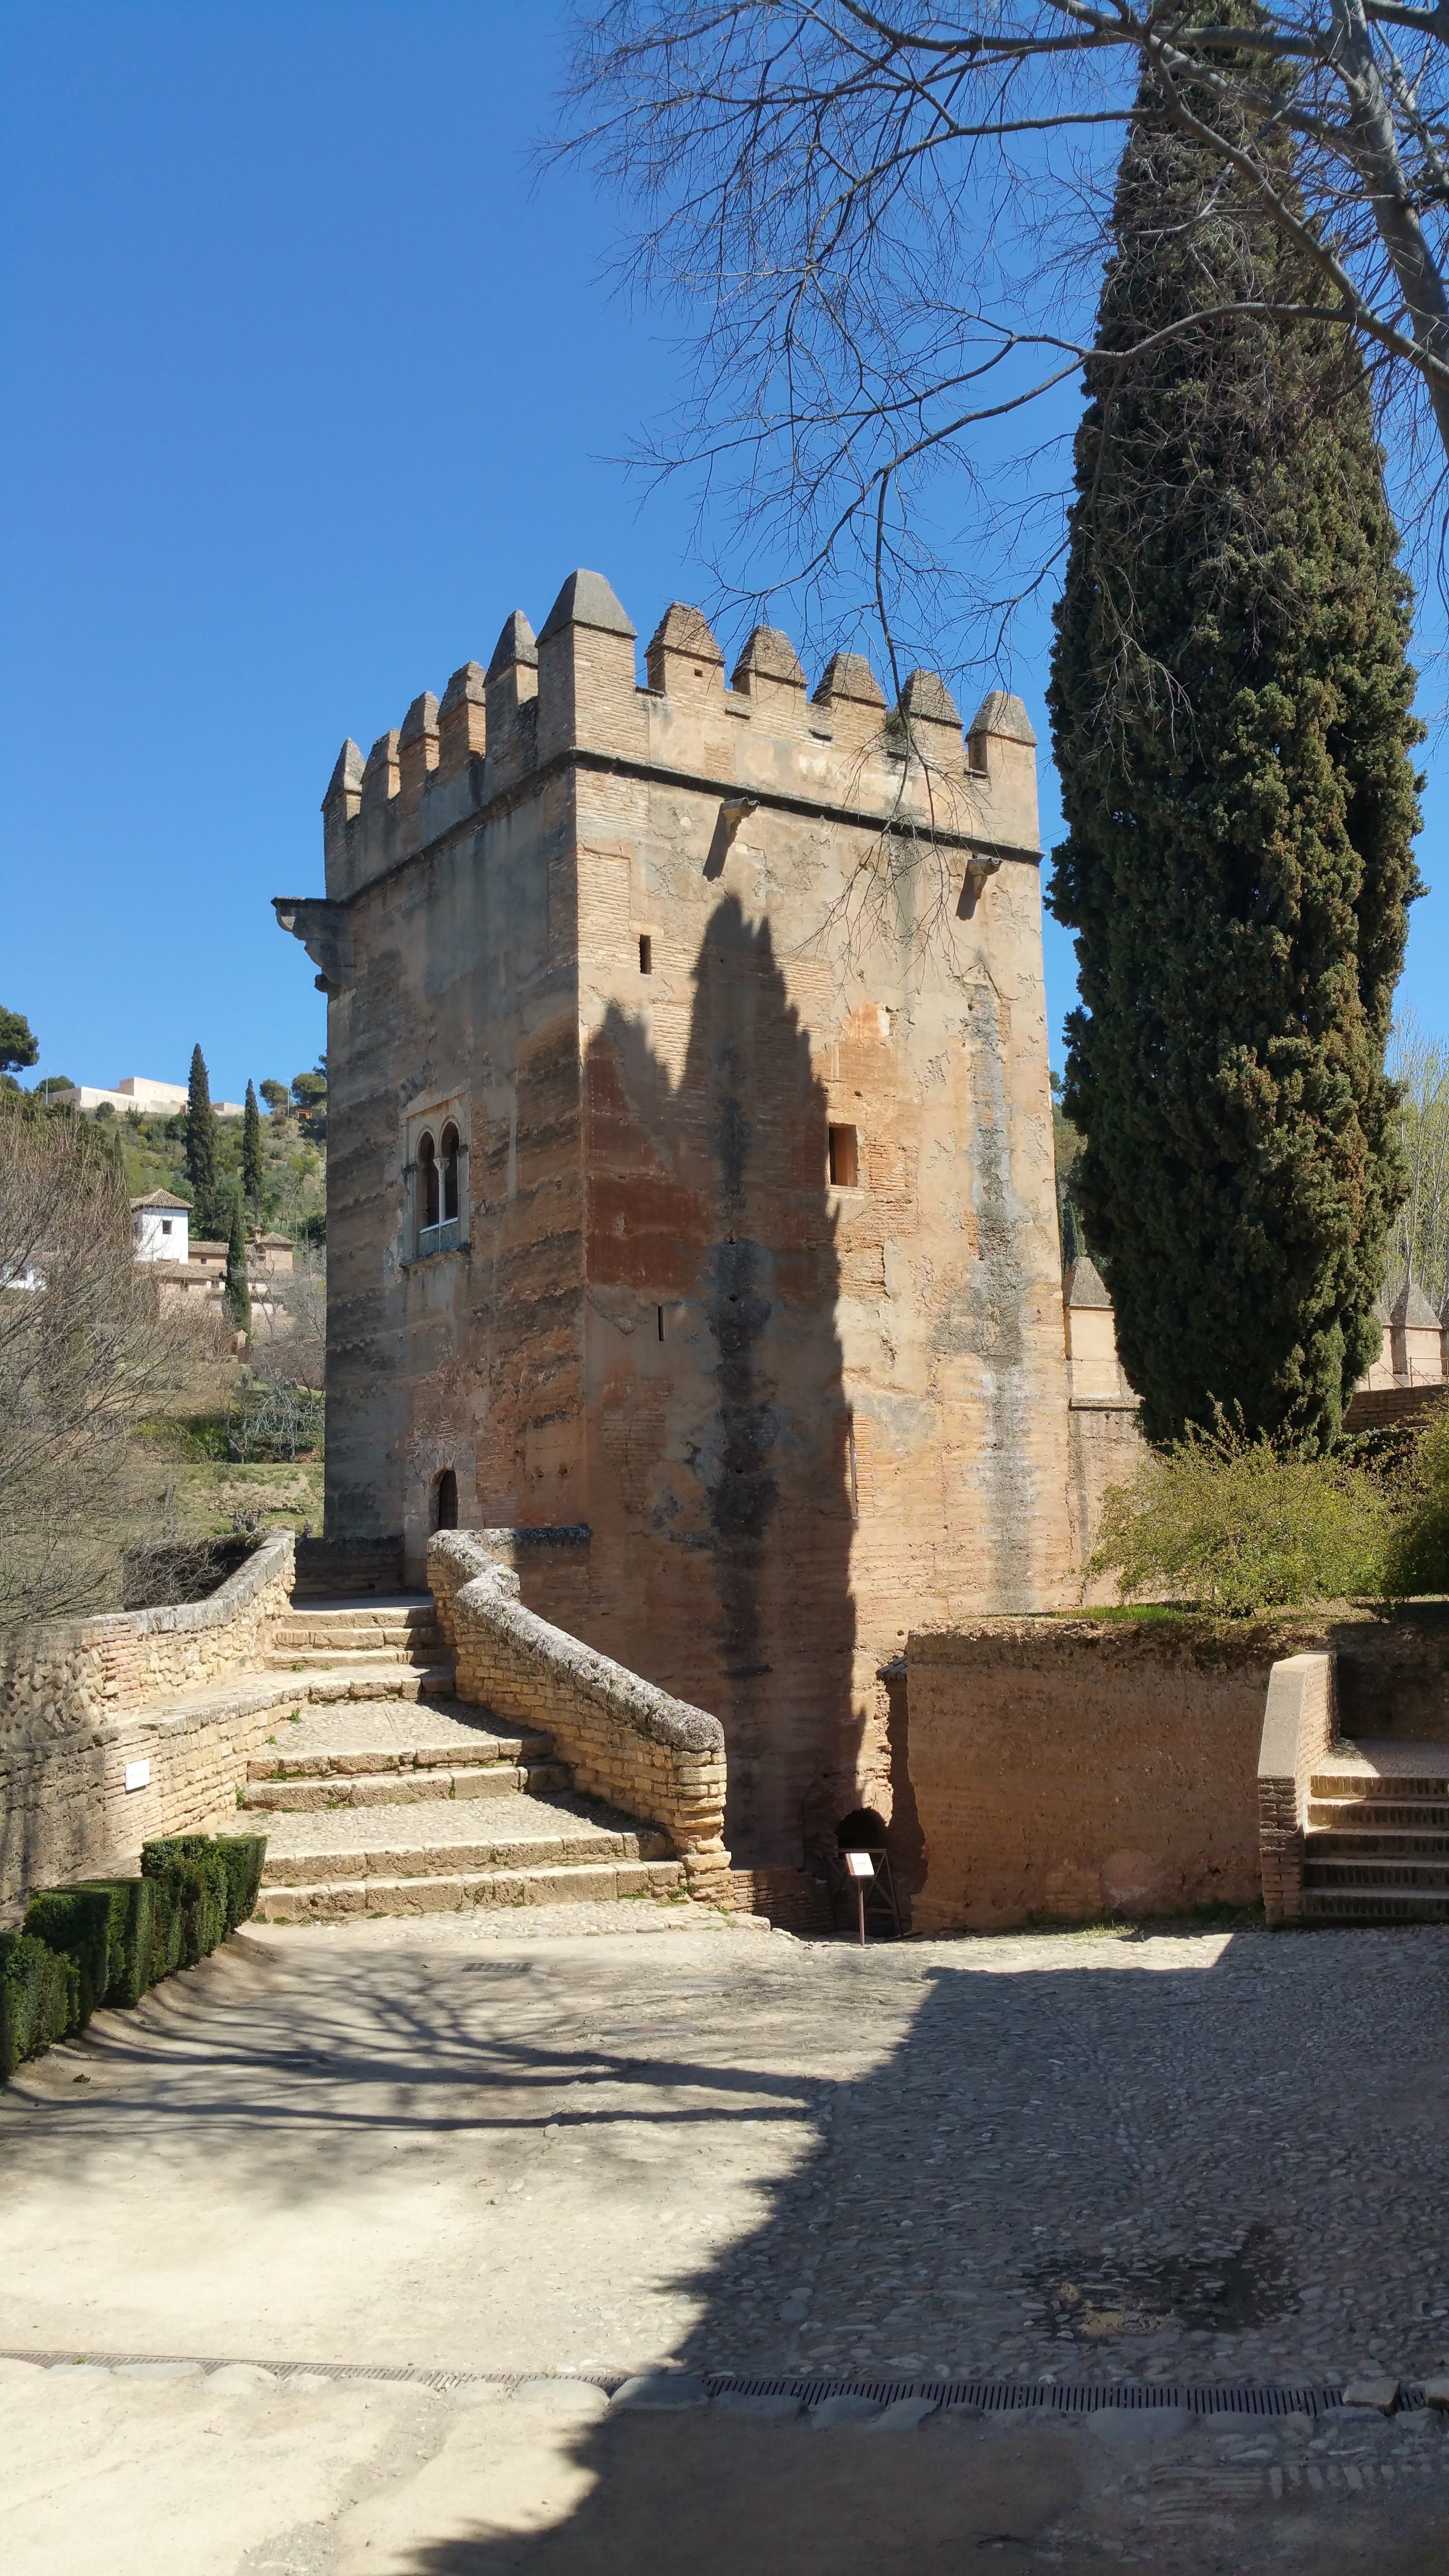
building, chateau, panorama, castle, landmark, church, chapel, fortification, place of worship, fortress, ruins, monastery, royal, granada, middle ages, alhambra, calat alhamra, pavillon, ancient history